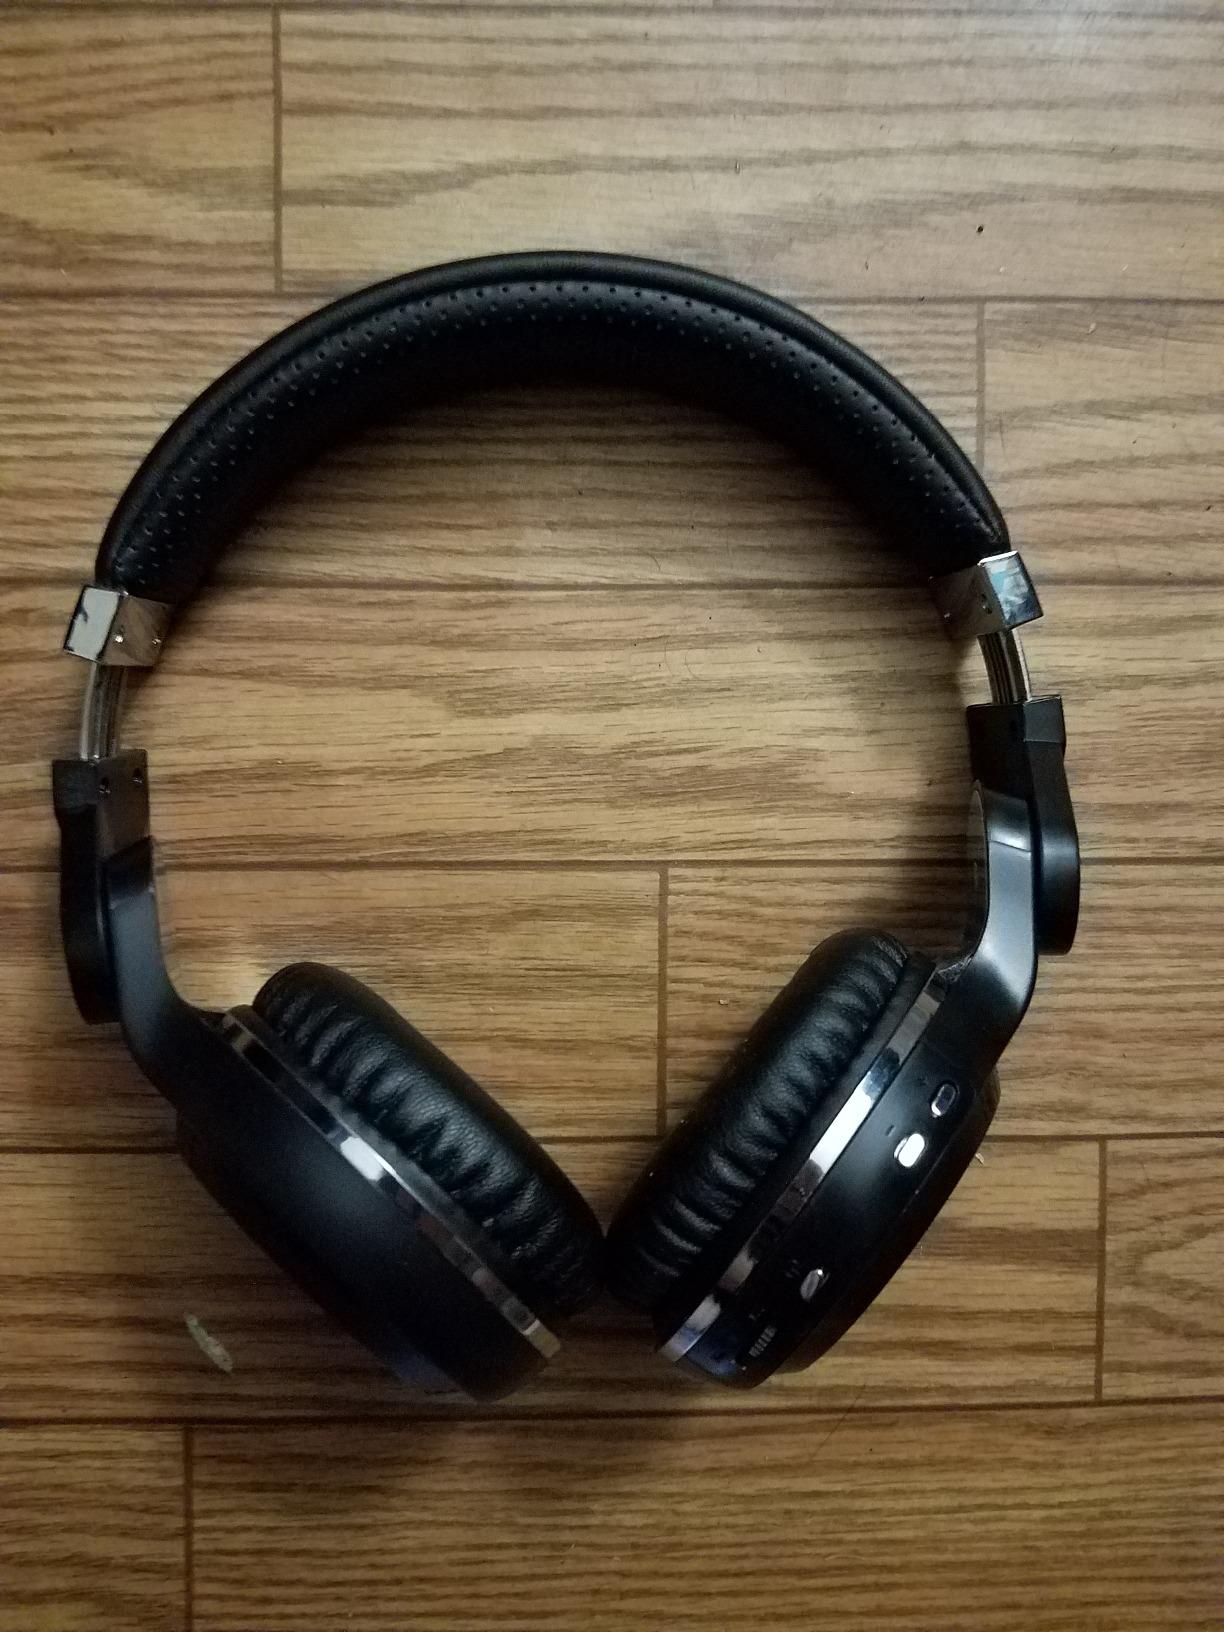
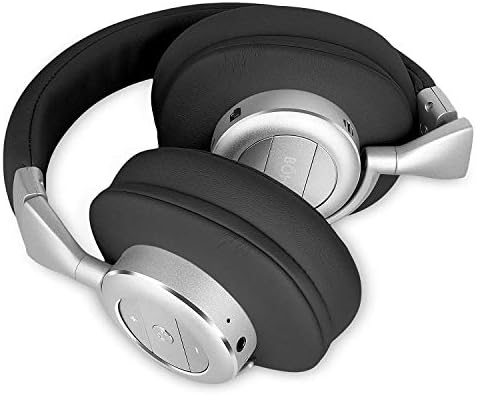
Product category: headphones
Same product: no